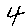
Label: 4